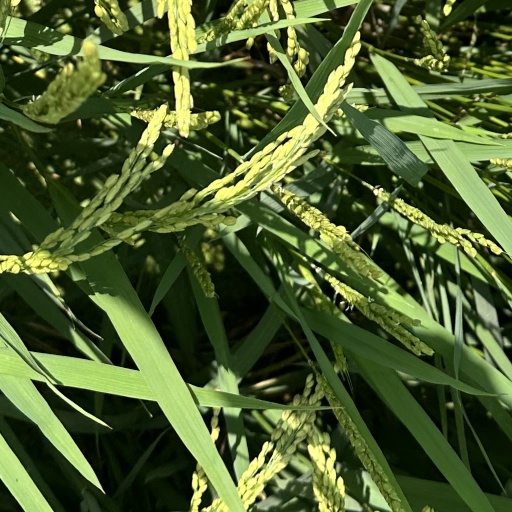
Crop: rice